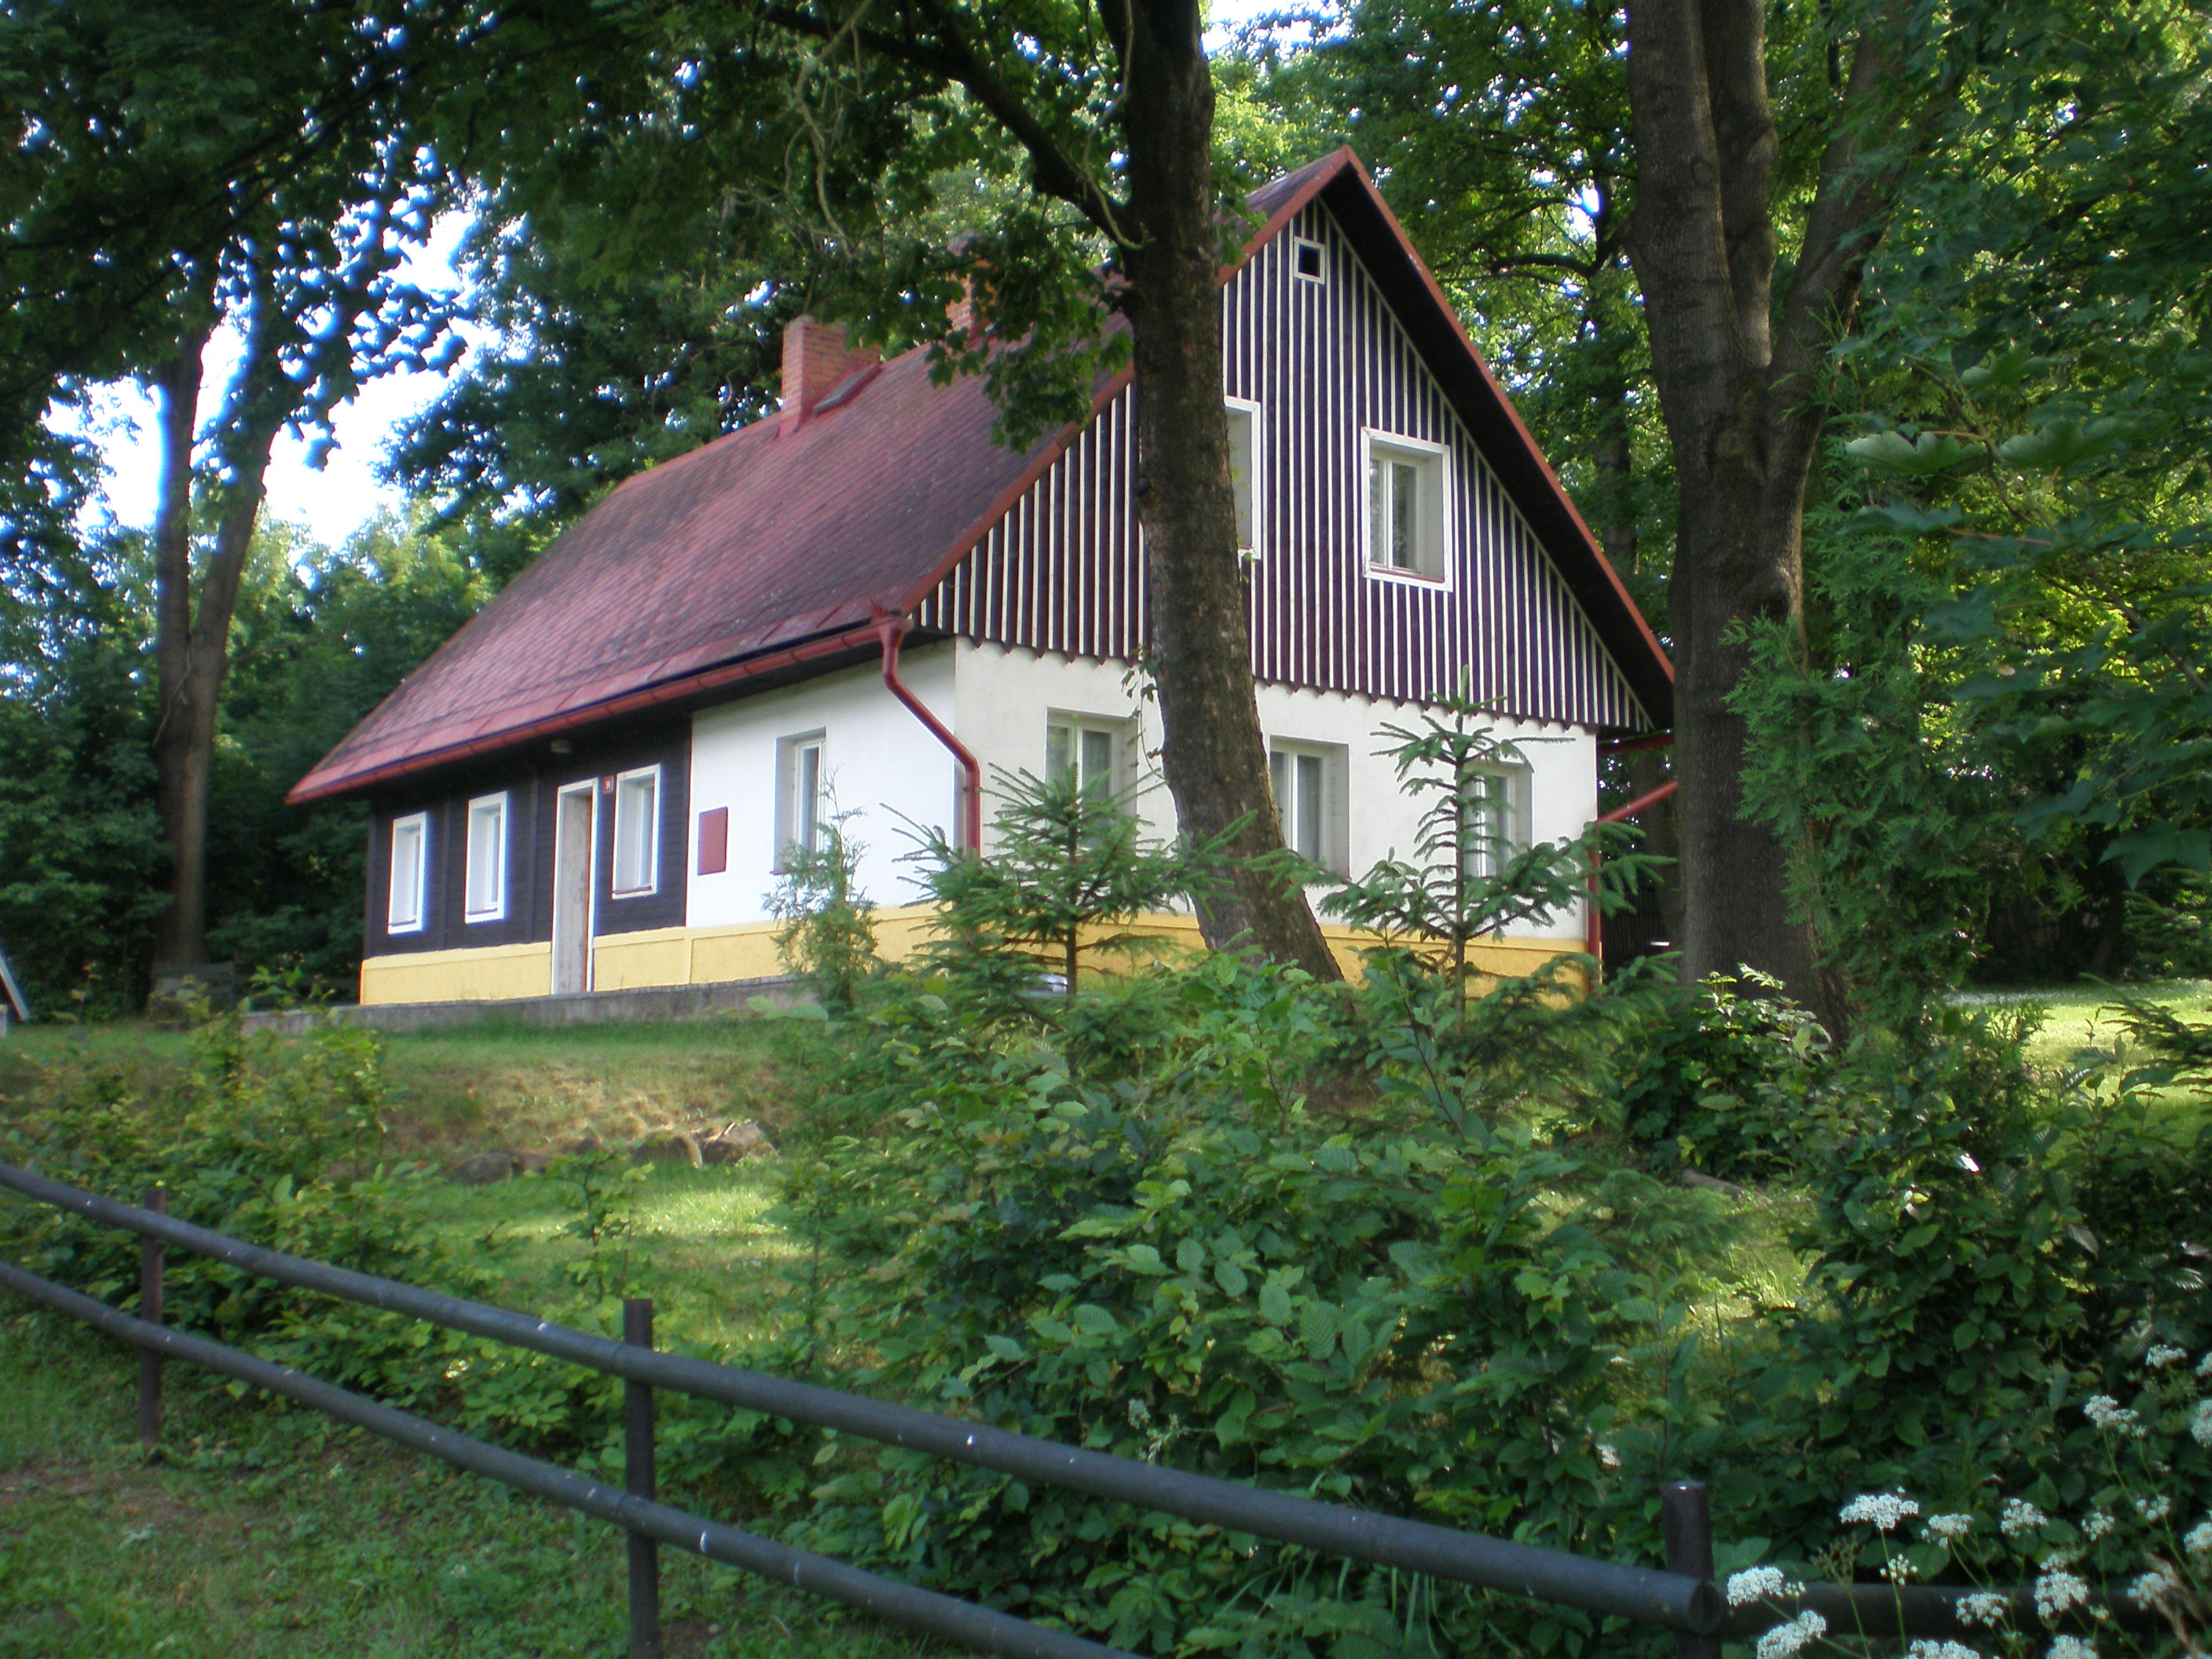
country house, house, cottage, home, property, farmhouse, real estate, tree, estate, log cabin, siding, outdoor structure, yard, plant, shed, land lot, facade, historic house, plantation, grass, hut, woodland